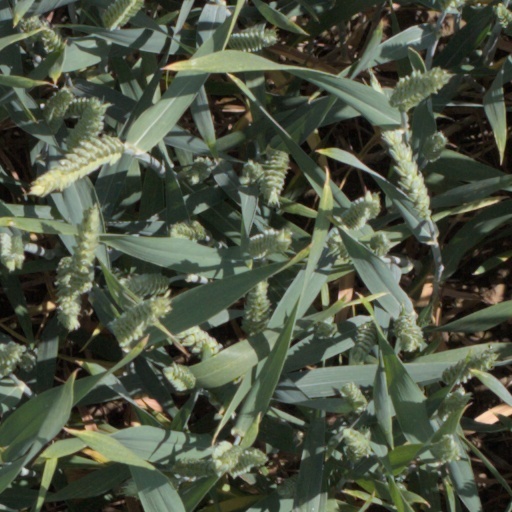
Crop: wheat